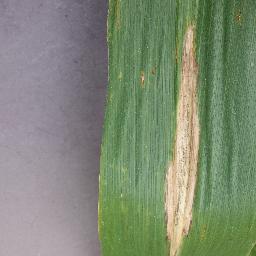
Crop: corn
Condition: (maize)_northern_blight